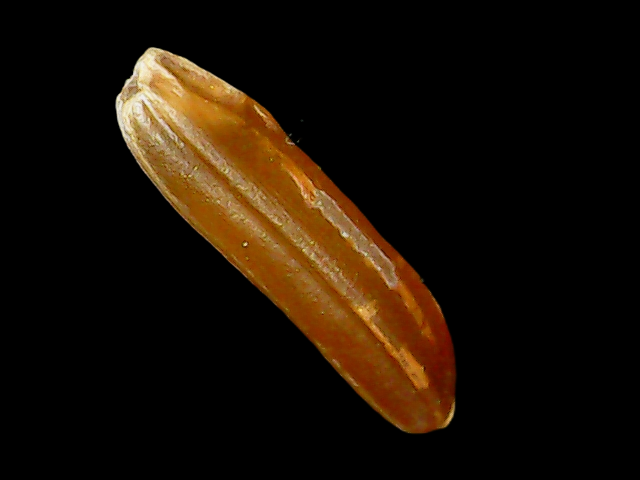
Rice variety: Binadhan20